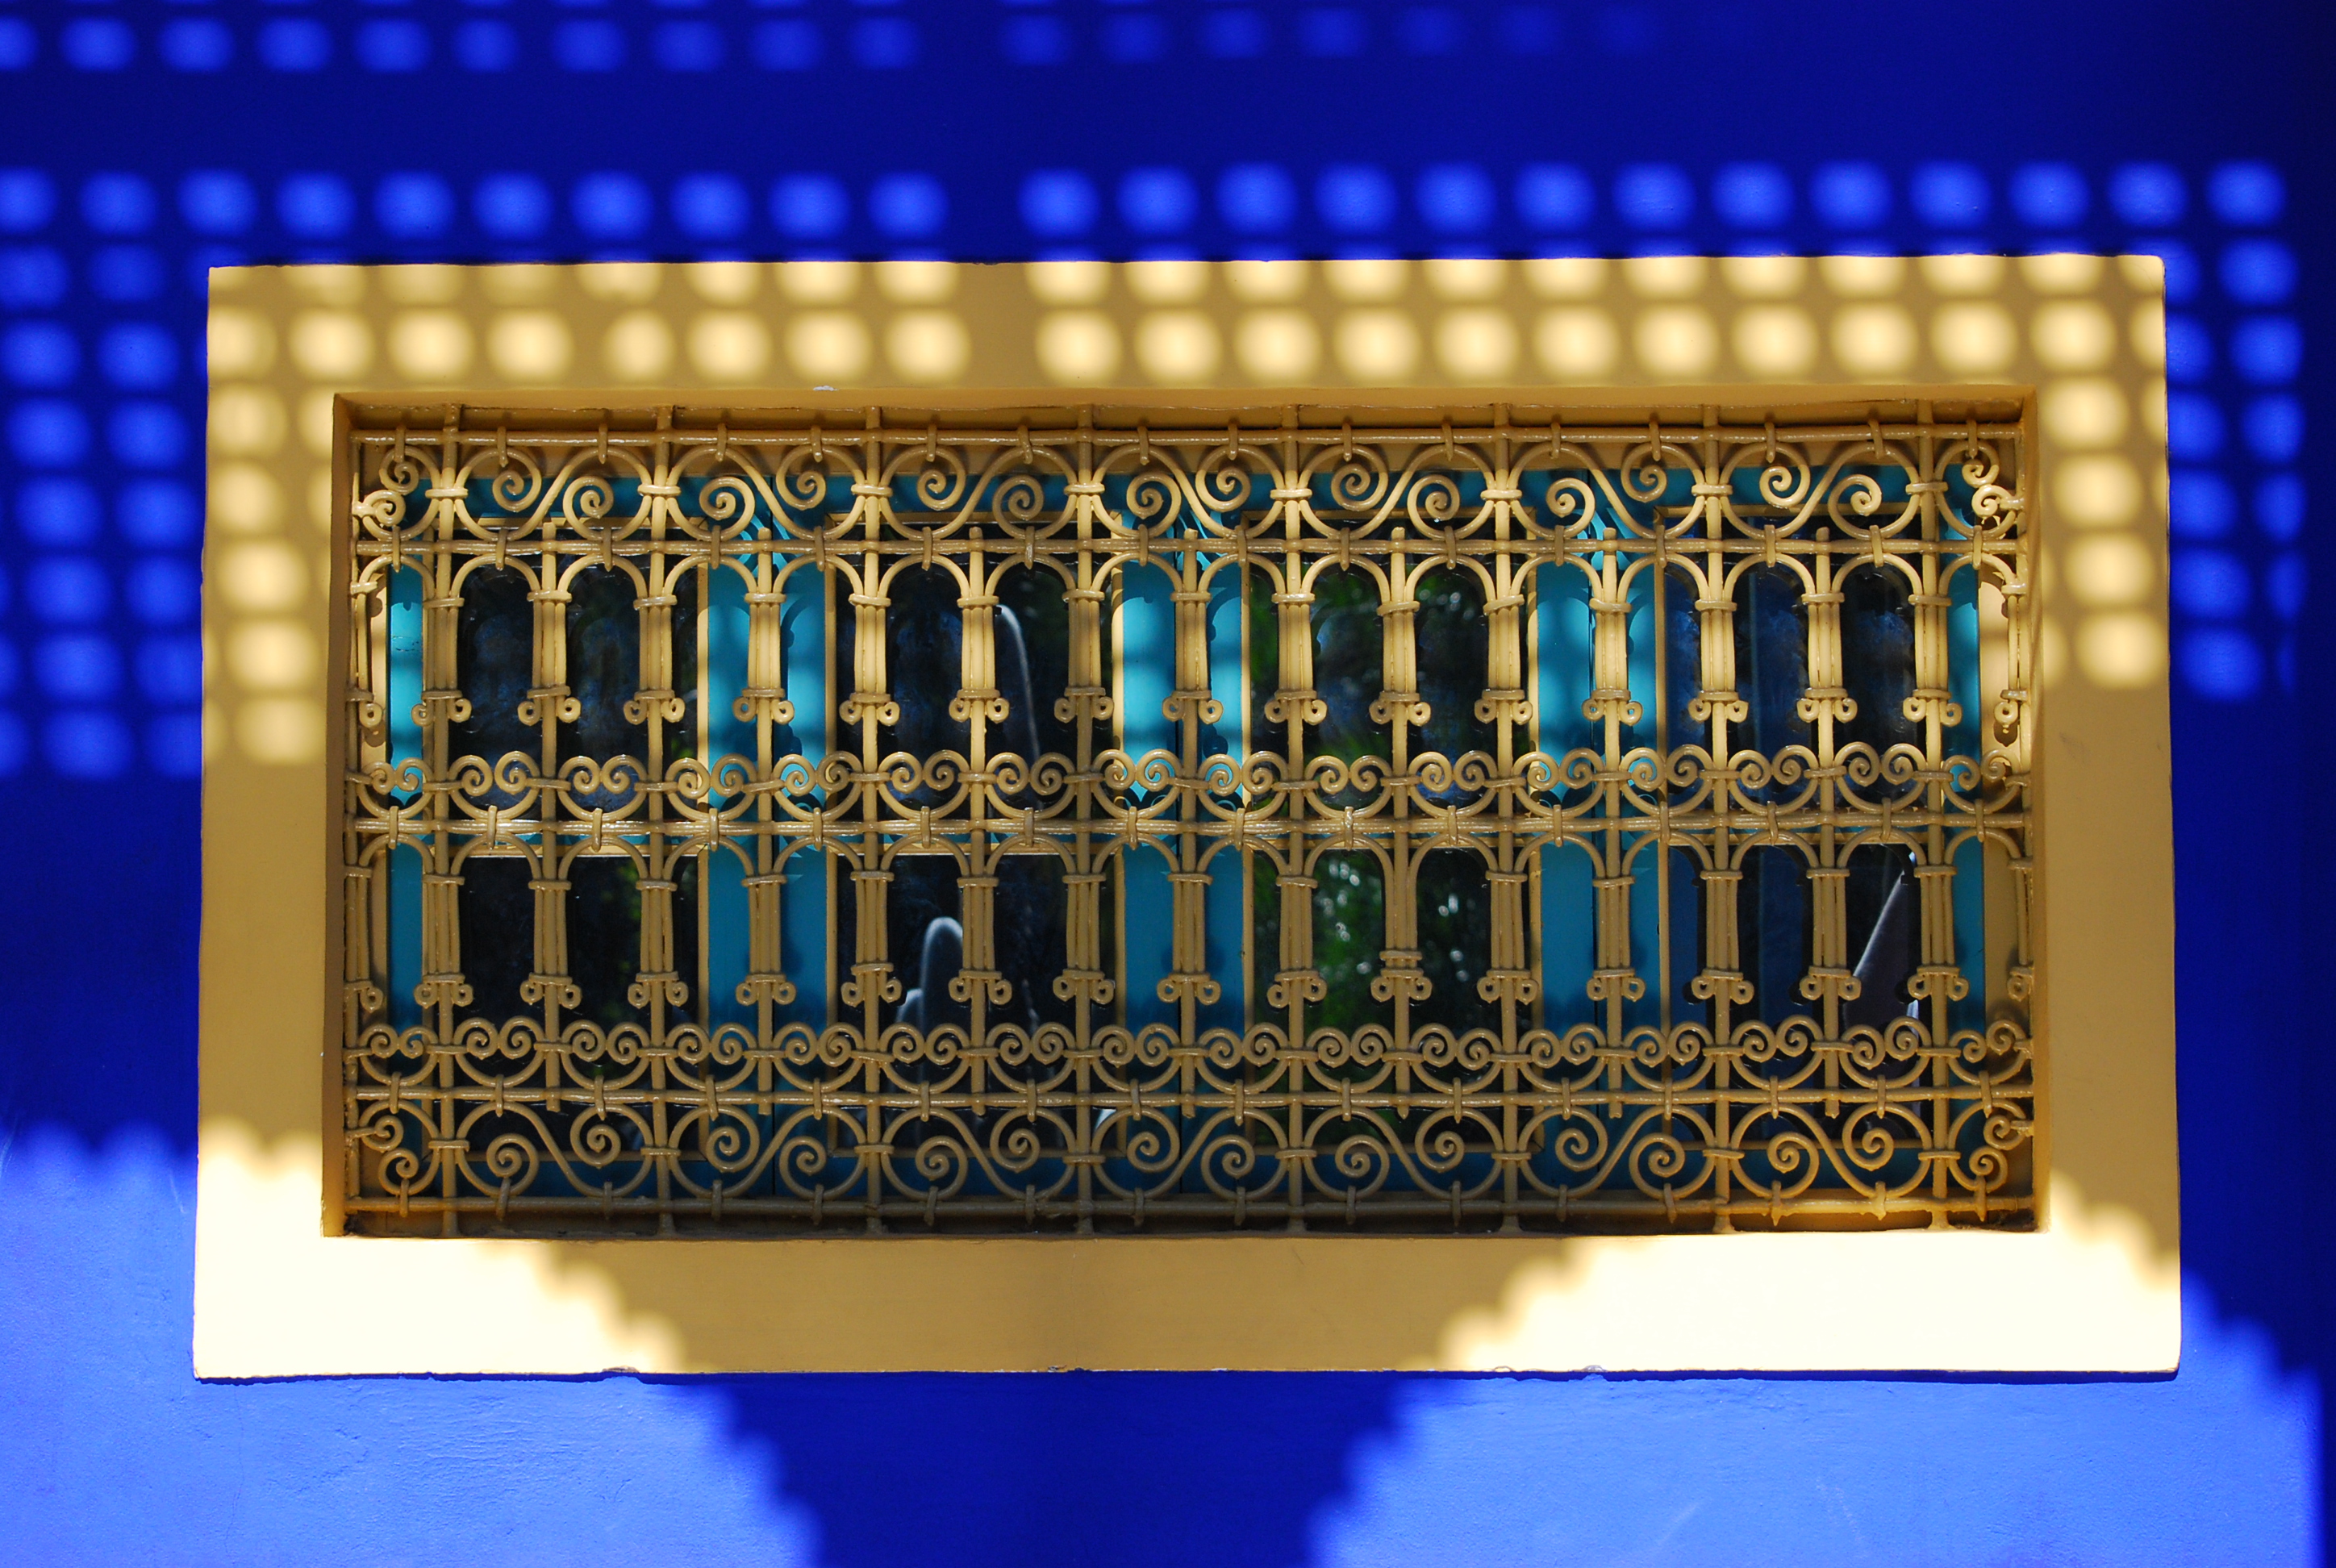
maroc, majorelle blue, symmetry, technology, electric blue, circuit component, pattern